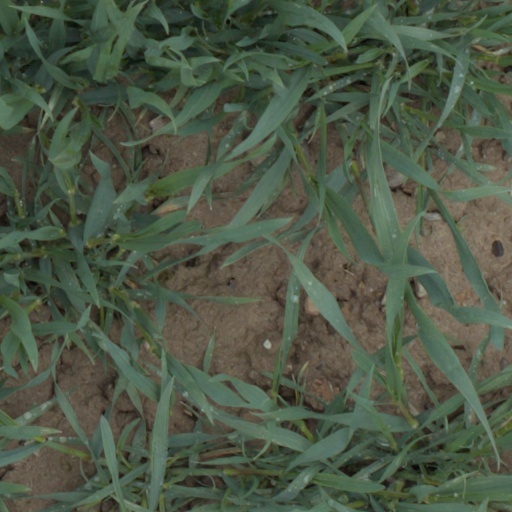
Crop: wheat